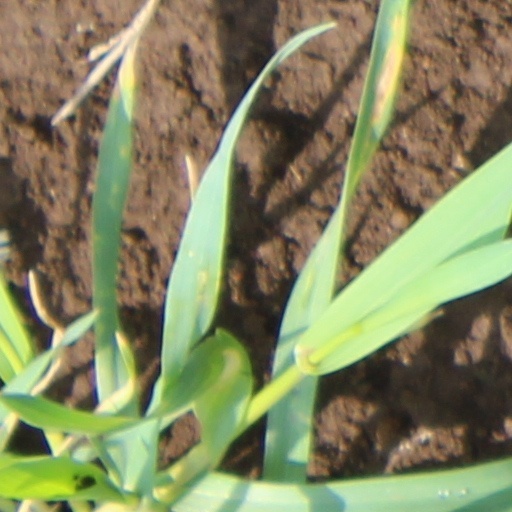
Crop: wheat